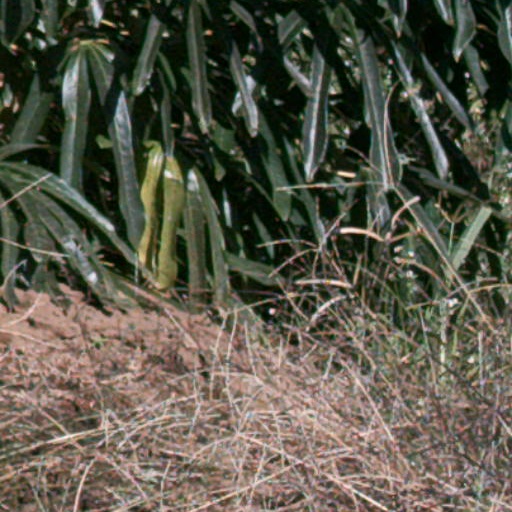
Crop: cassava